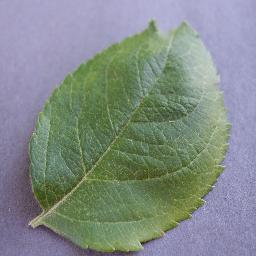
Label: Apple___healthy